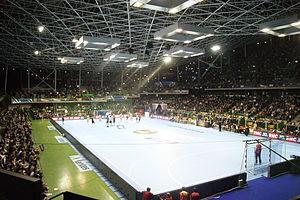
Le Palais des sports de Beaulieu de Nantes complet pour l'affiche de finale de coupe de la ligue de handball 2011, Montpellier contre Saint-Raphael.
La 17ᵉ édition du Championnat du monde masculin de handball s'est déroulé du 23 janvier au 4 février 2001 en France.
Le palais des sports de Beaulieu, est un équipement omnisports nantais, situé sur l'île de Nantes, et constitué de plusieurs salles dont la plus grande baptisée « H Arena » a une capacité pouvant atteindre 5 500 places. S'y ajoutent six salles annexes, dont l'une de 500 places.
La Coupe de l'EHF 2012-2013 est la 32ᵉ édition de la Coupe de l'EHF masculine.